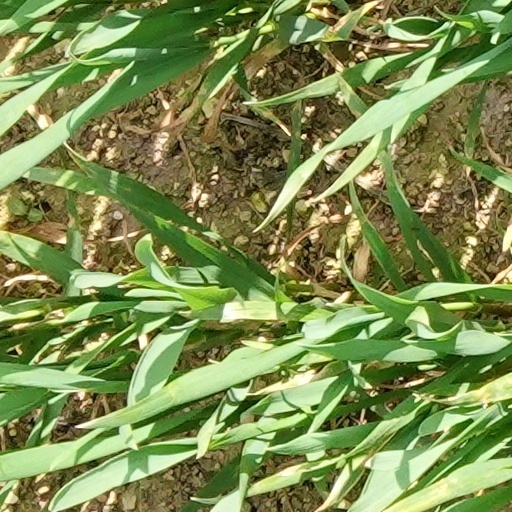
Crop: wheat